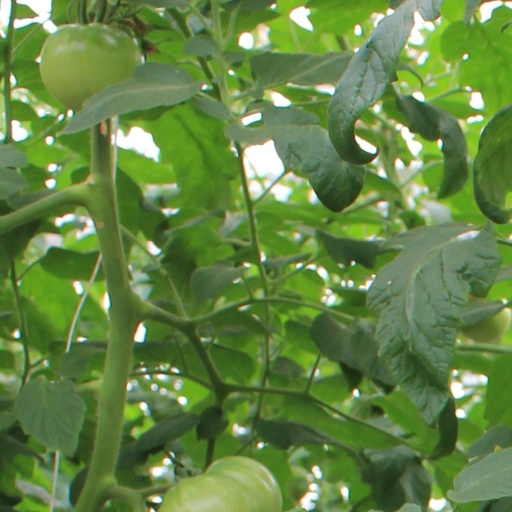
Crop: tomato